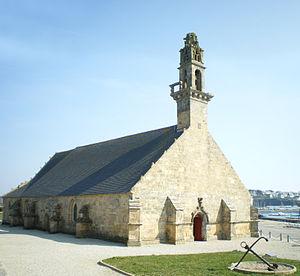
La chapelle Notre-Dame de Rocamadour à Camaret-sur-Mer, avec son clocher décapité par un obus de Marine anglais.
La chapelle Notre-Dame-de-Rocamadour est une chapelle catholique située à Camaret-sur-Mer dans le Finistère, en France.